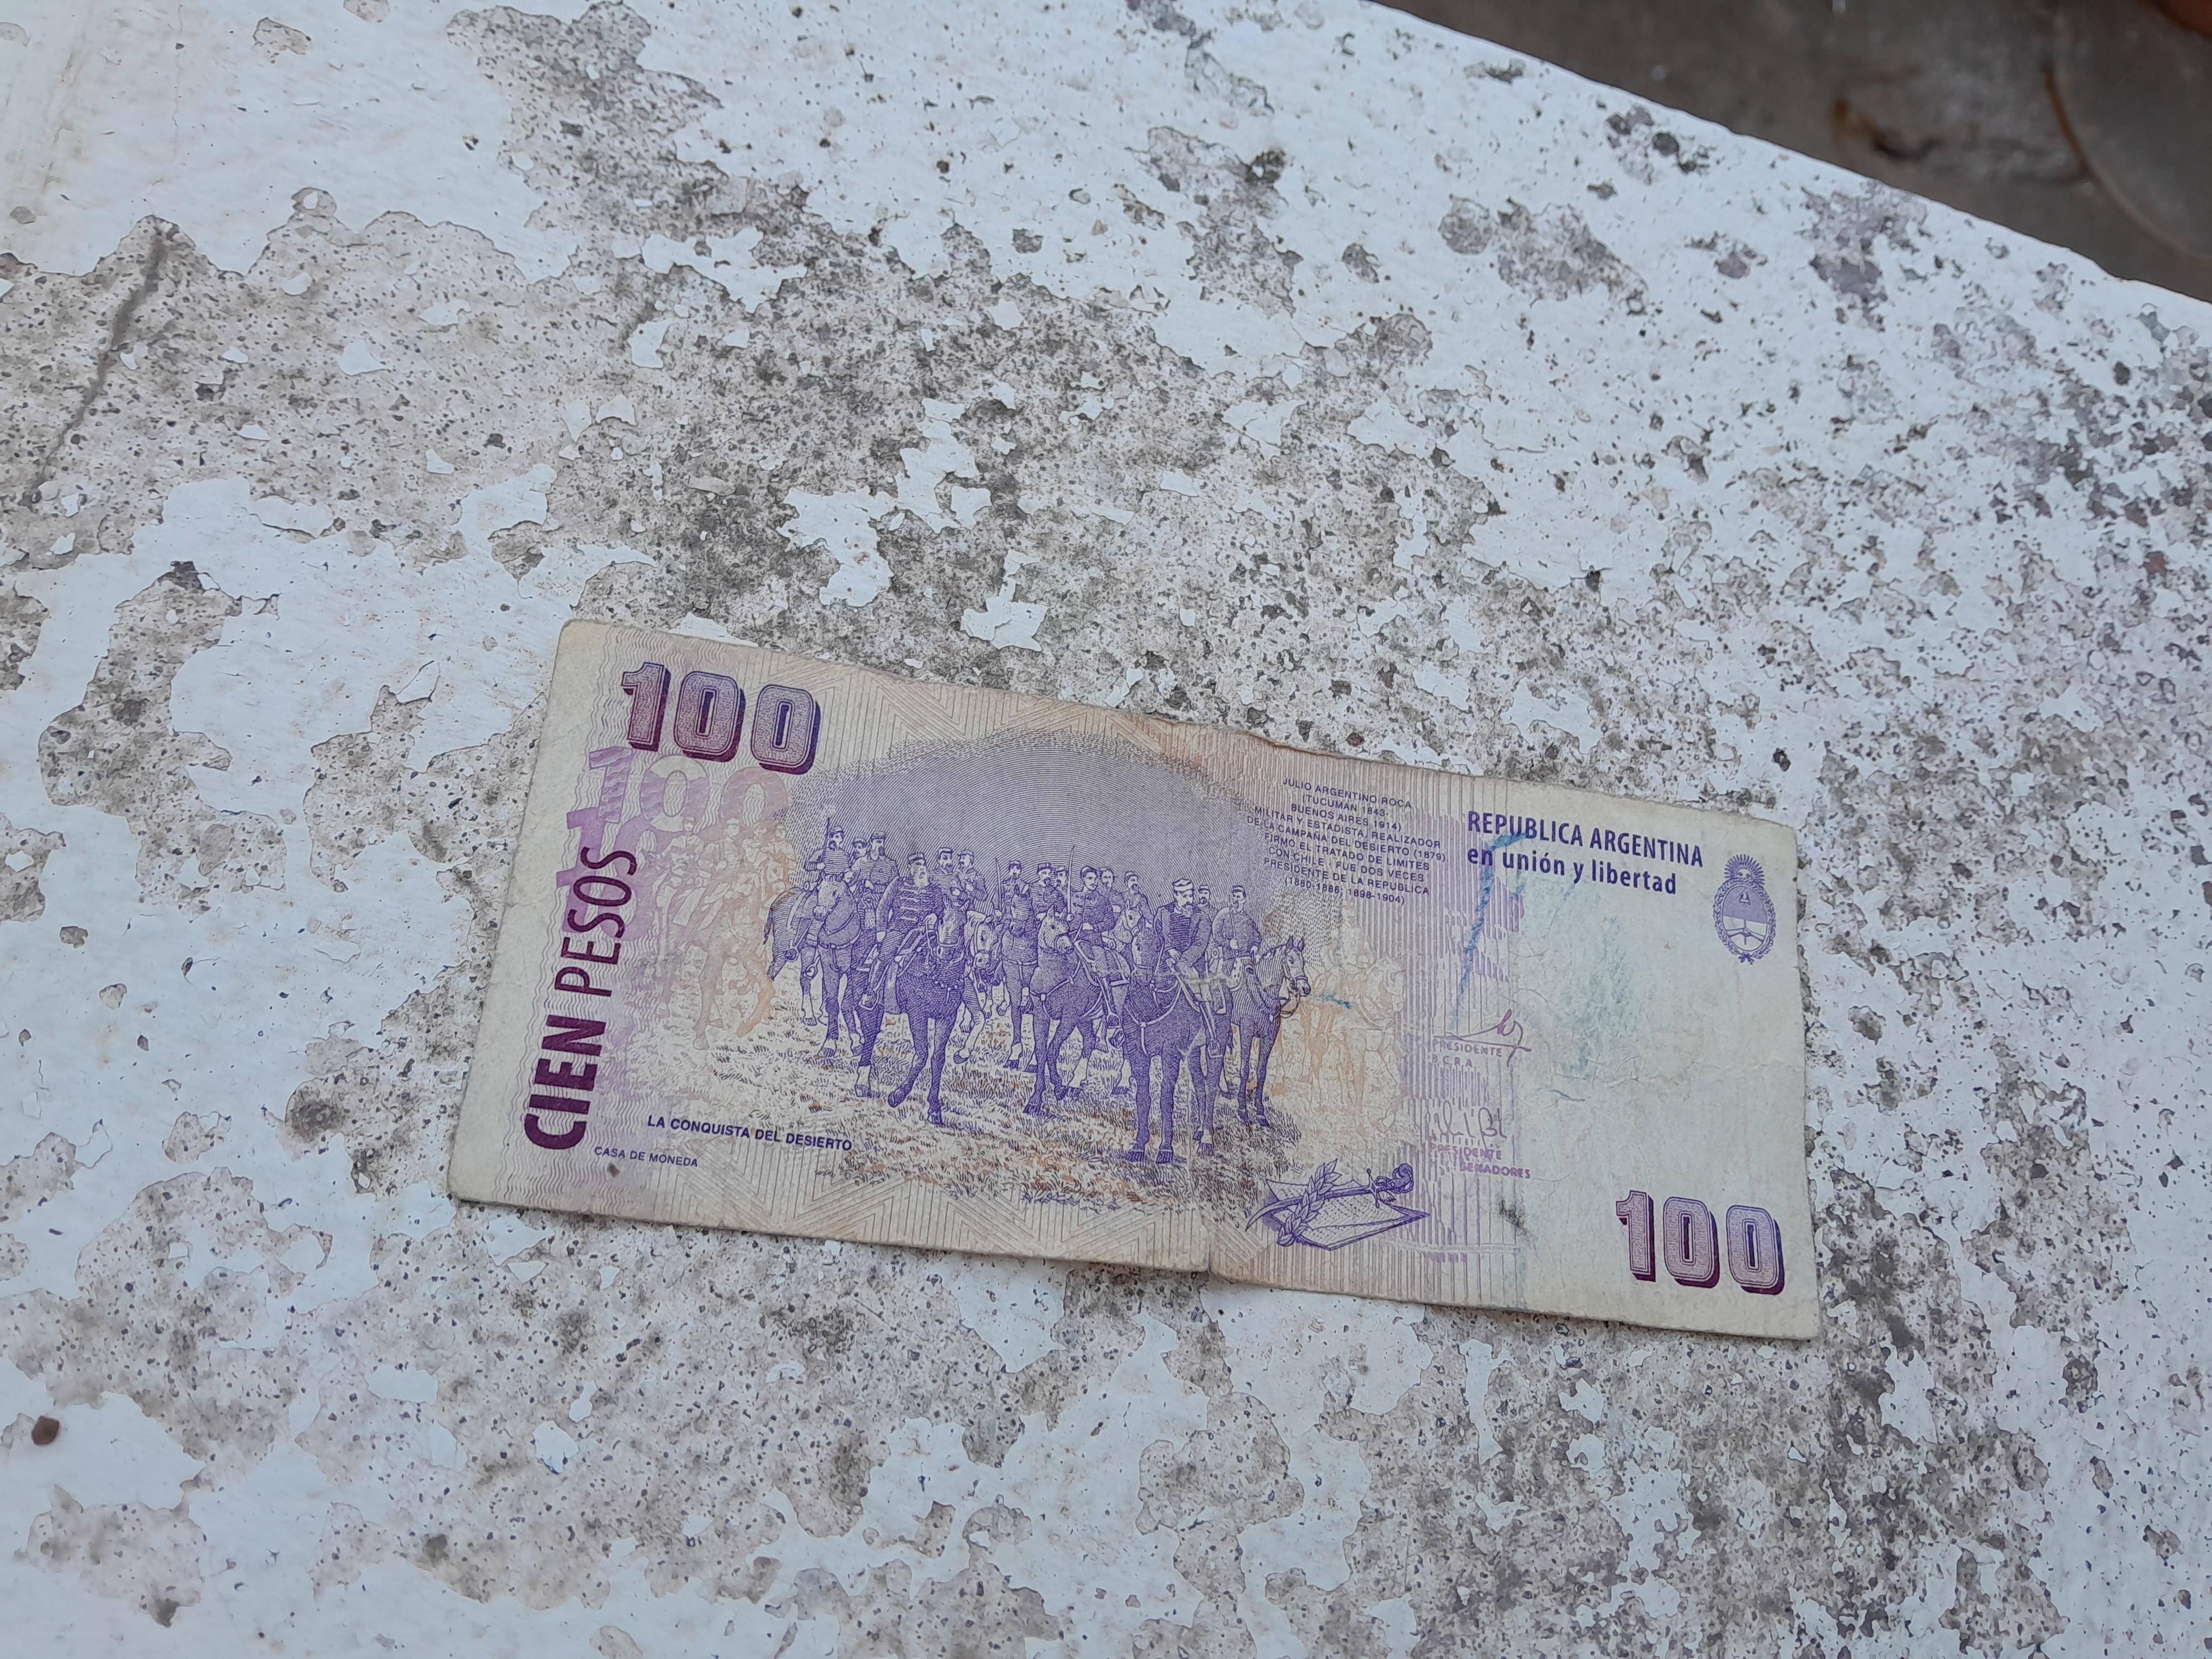
Denominación: 100